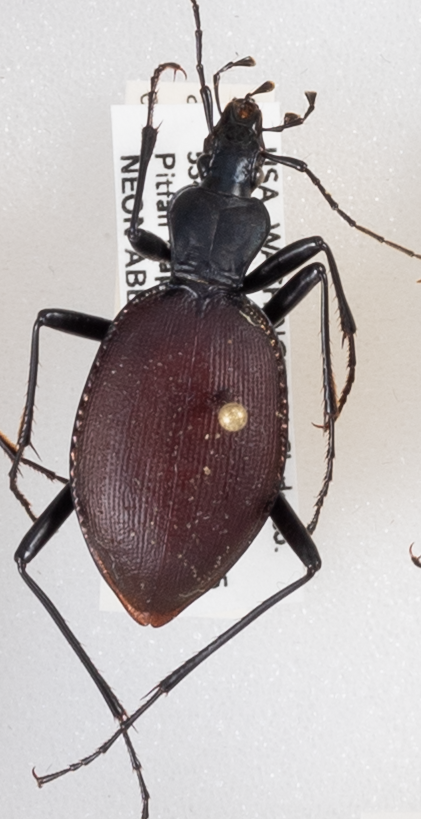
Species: Scaphinotus angusticollis
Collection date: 2020-09-08
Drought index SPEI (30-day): -1.186
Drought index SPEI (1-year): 0.006
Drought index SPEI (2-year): -2.09